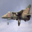
Label: airplane